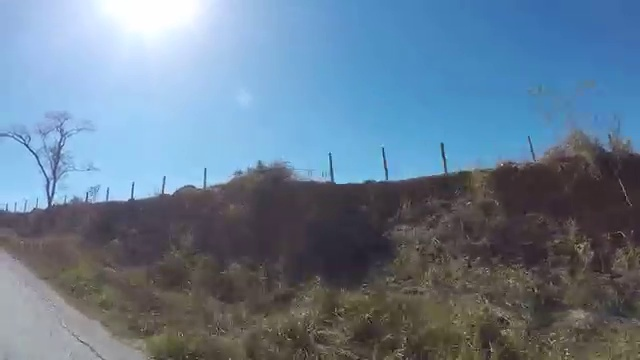
Fire: no
Smoke: no